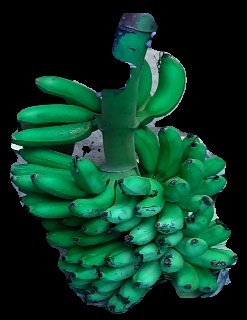
Variety: rasbale
Grade: grade1